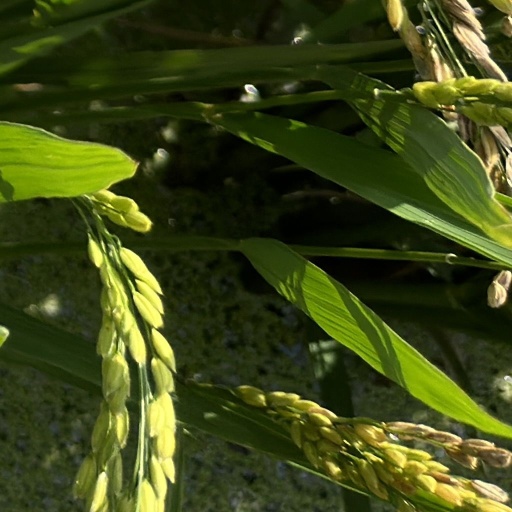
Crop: rice